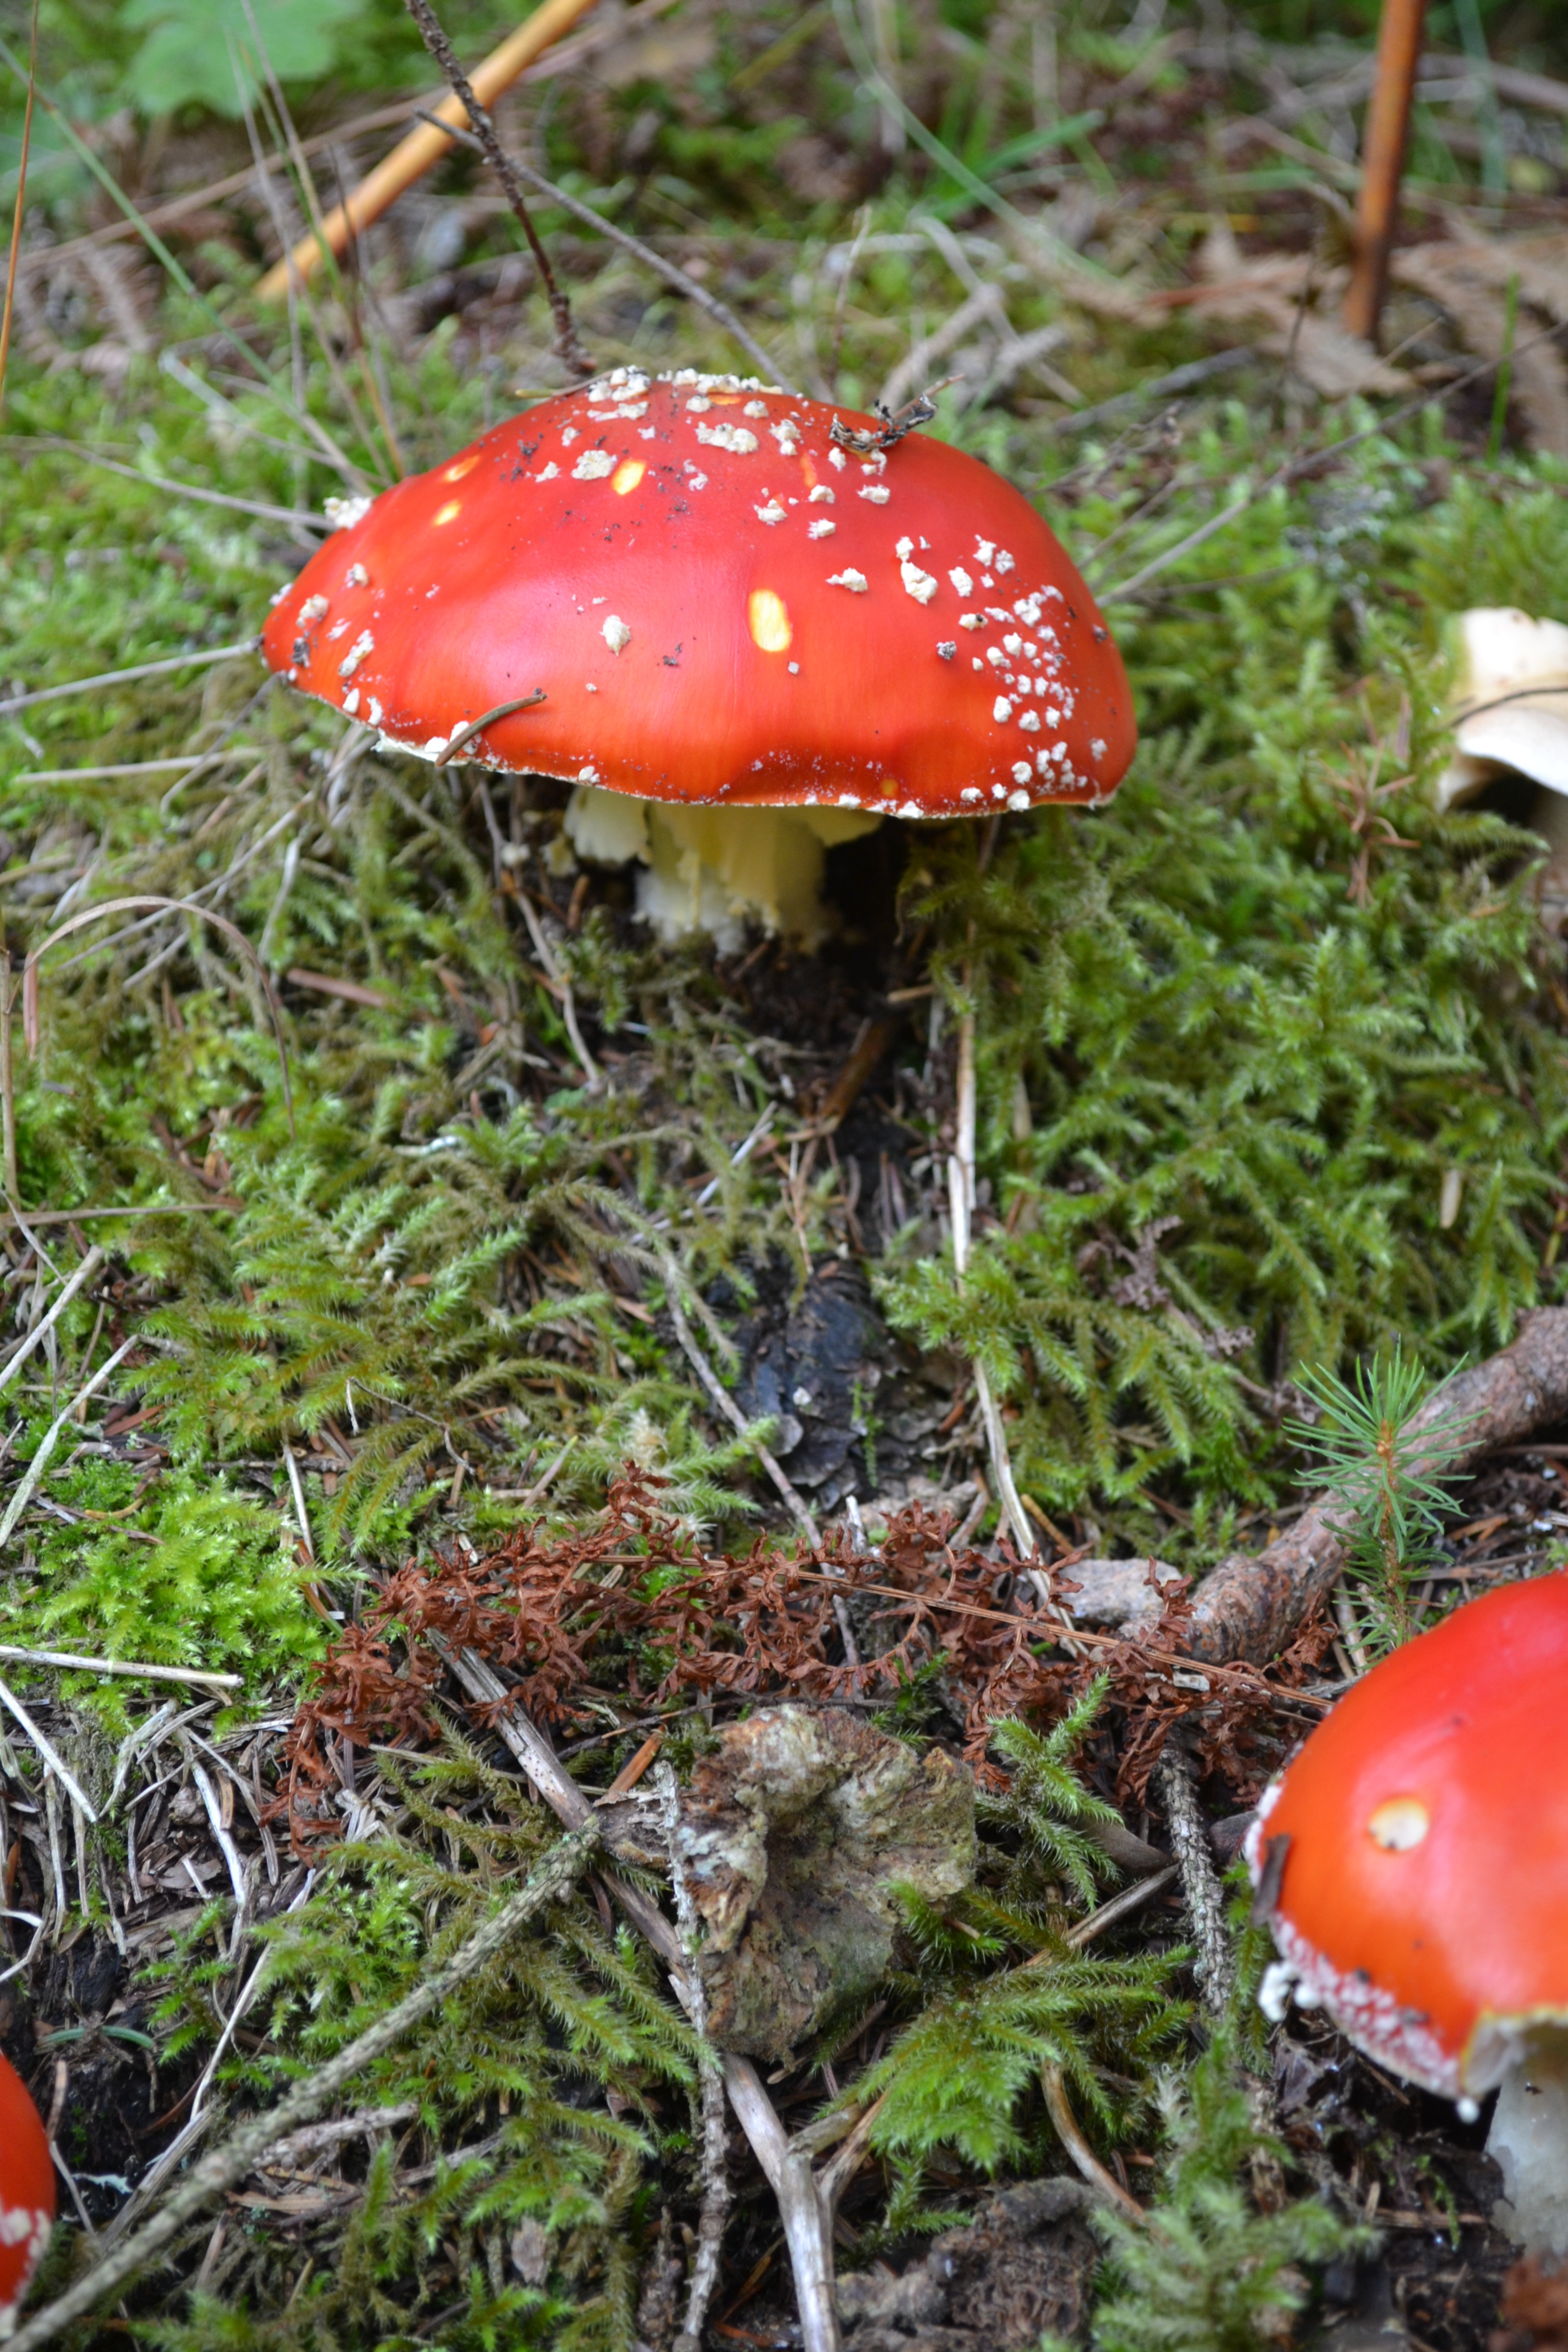
nature, forest, red, natural, autumn, botany, mushroom, flora, fauna, fungus, mushrooms, fly agaric, woodland, agaric, bolete, amanita muscaria, macro photography, poisonous, edible mushroom, medicinal mushroom, agaricomycetes, agaricaceae, penny bun